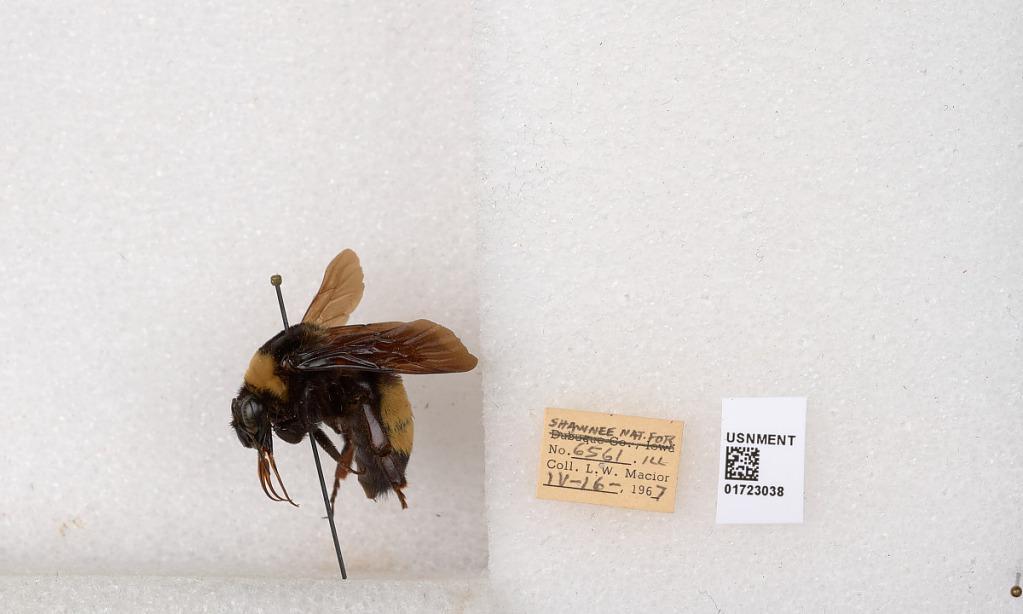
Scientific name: Bombus (Bombus) nevadensis auricormus
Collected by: L. Macior
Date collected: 1967-4-16
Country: United States
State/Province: Illinois
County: Johnson
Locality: Shawnee National Forest
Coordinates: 37.5114, -88.8011